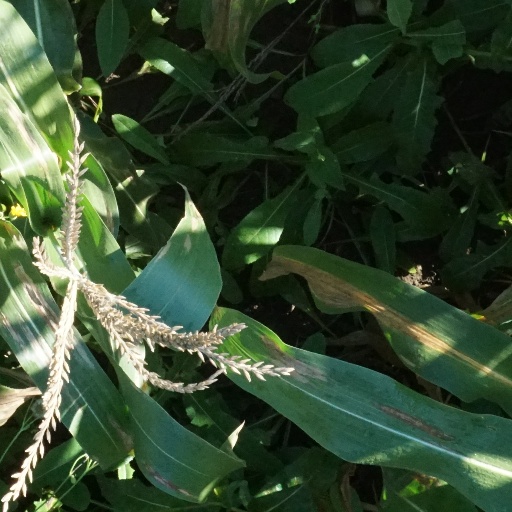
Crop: maize; corn